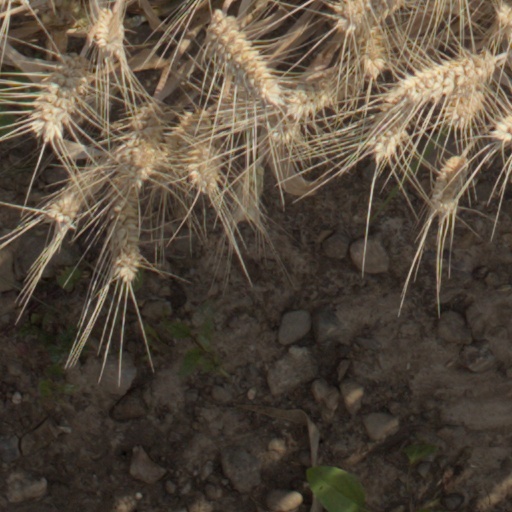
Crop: wheat